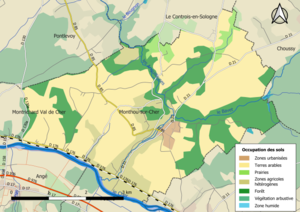
Carte des infrastructures et de l’occupation des sols en 2018 de la commune de fr:Monthou-sur-Cher (France).
Monthou-sur-Cher est une commune française située dans le département de Loir-et-Cher, en région Centre-Val de Loire.